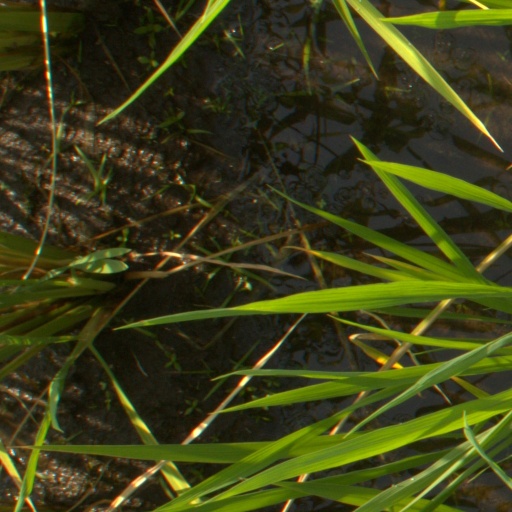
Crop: rice